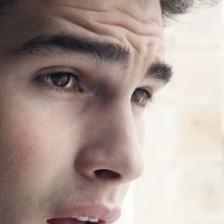
Label: faces